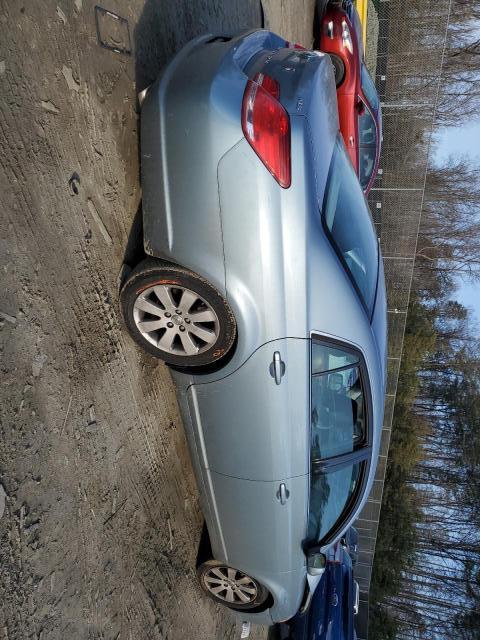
Aucun dommage détecté.
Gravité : aucun